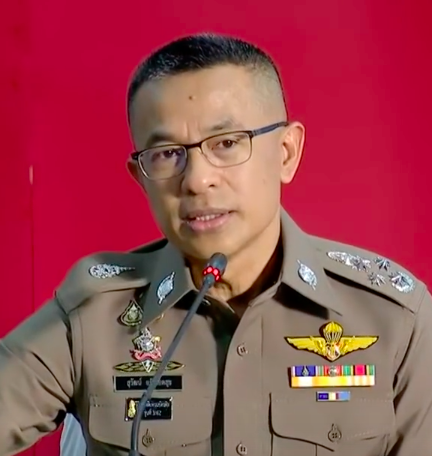
สุวัฒน์ แจ้งยอดสุข

| honorific-prefix = พลตำรวจเอก
| honorific-suffix = เครื่องราชอิสริยาภรณ์อันเป็นที่เชิดชูยิ่งช้างเผือก|ม.ป.ช., เครื่องราชอิสริยาภรณ์อันมีเกียรติยศยิ่งมงกุฎไทย|ม.ว.ม.
| name = สุวัฒน์ แจ้งยอดสุข
| image = Suwat Jangyodsuk.png
| order = วุฒิสภาไทย ชุดที่ 12|สมาชิกวุฒิสภา
| predecessor = พลตำรวจเอก จักรทิพย์ ชัยจินดา
| successor = พลตำรวจเอก ดำรงศักดิ์ กิตติประภัสร์
| term_label = สมาชิกโดยตำแหน่ง
| term_start = 6 ธันวาคม​ พ.ศ. 2563
| term_end = 30 กันยายน พ.ศ. 2565()
| order1 = ผู้บัญชาการตำรวจแห่งชาติ
| predecessor1 = พลตำรวจเอก จักรทิพย์ ชัยจินดา
| successor1 = พลตำรวจเอก ดำรงศักดิ์ กิตติประภัสร์
| term_start1 = 1 ตุลาคม พ.ศ. 2563
| term_end1 = 30 กันยายน พ.ศ. 2565()
| birth_place = อำเภอคลองเขื่อน จังหวัดฉะเชิงเทรา ประเทศไทย
| alma_mater = โรงเรียนเตรียมทหาร รุ่นที่ 20โรงเรียนนายร้อยตำรวจ รุ่นที่ 36
| serviceyears = พ.ศ. 2526–2565
| rank = ไฟล์:RTP OF-9 (Police General).svg|20px พลตำรวจเอก ราชกิจจานุเบกษา, ประกาศสำนักนายกรัฐมนตรี เรื่อง พระราชทานยศตำรวจชั้นนายพล เล่ม 136 ตอนที่ 49 ข หน้า 1 7 กันยายน 2562
| branch = สำนักงานตำรวจแห่งชาติ (ไทย)|สำนักงานตำรวจแห่งชาติ
| commands = สำนักงานตำรวจแห่งชาติ
| battles = เหตุกราดยิงที่จังหวัดนครราชสีมา พ.ศ. 2563|เหตุการณ์ชิงตัวประกันในเทอร์มินอล 21 โคราช ภารกิจสยบกราดยิงโคราช ‘บิ๊กแป๊ะ’นำบัญชาการ ‘สุชาติ-สุวัฒน์’ร่วมทัพตร. : ทะลุคนทะลวงข่าว
| signature = Suwat Chaengyotsuk signature (1).svg
| caption = สุวัฒน์ใน พ.ศ. 2565
พลตำรวจเอก สุวัฒน์ แจ้งยอดสุข (เกิด 20 ธันวาคม พ.ศ. 2504) ​ เป็นตำรวจ|นายตำรวจชาวไทย นายตำรวจ ราชองครักษ์ราชกิจจานุเบกษา, พระบรมราชโองการ ประกาศ แต่งตั้งนายทหารราชองครักษ์และนายตำรวจราชองครักษ์ เล่ม 137 ตอนพิเศษ 78 ง หน้า 13 3 เมษายน 2563ประธานกรรมการสำนักงานพัฒนาเทคโนโลยีอวกาศและภูมิสารสนเทศ สรุปข่าวการประชุมคณะรัฐมนตรี 24 มกราคม 2566
อดีตหัวหน้าผู้รับผิดชอบในสถานการณ์ฉุกเฉินที่มีความร้ายแรง คำสั่งนายกรัฐมนตรีที่ 36/2563 ผู้อำนวยการกองอำนวยการร่วมแก้ไขสถานการณ์ฉุกเฉินที่มีความร้ายแรง อดีตผู้บัญชาการตำรวจแห่งชาติ อดีตสมาชิกวุฒิสภาไทย ชุดที่ 12 อดีตรองผู้บัญชาการตำรวจแห่งชาติ อดีตผู้ช่วยผู้บัญชาการตำรวจแห่งชาติ อดีตผู้บัญชาการตำรวจภูธรภาค 1 อดีตผู้บัญชาการตำรวจสันติบาล
จากผลสำรวจ ตำรวจไทย|ตำรวจขวัญใจประชาชนแห่งปี พ.ศ. 2562 เขาได้รับการจัดให้อยู่ในอันดับ 5 ฉายาตำรวจปี 62 "จักรทิพย์" - พิทักษ์ 1 กึ่งทศวรรษ - โพสต์ทูเดย์ ฉายาตำรวจปี 2562 ผบ.ตร.พิทักษ์ 1 กึ่งทศวรรษ
== ประวัติ ==
พล.ต.อ.สุวัฒน์ แจ้งยอดสุข เกิดเมื่อวันที่ 20 ธันวาคม พ.ศ. 2504 ที่อำเภอคลองเขื่อน ฉะเชิงเทรา เป็นนักเรียนเตรียมทหารรุ่นที่ 20 รุ่นเดียวกับ พลเอกอภิรัชต์ คงสมพงษ์ ผู้บัญชาการทหารบก และนักเรียนนายร้อยตำรวจรุ่นที่ 36 รุ่นเดียวกับ พลตำรวจเอก จักรทิพย์ ชัยจินดา อดีตผู้บัญชาการตำรวจแห่งชาติ เริ่มรับราชการครั้งแรกเมื่อปี พ.ศ. 2526 ในตำแหน่ง รองสารวัตร สถานีตำรวจนครบาลหัวหมาก จนเมื่อ ต.ค. 2562 ได้ดำรงตำแหน่งรองผู้บัญชาการตำรวจแห่งชาติ และได้รับพระราชทานยศ พลตำรวจเอก
== การศึกษา ==
โรงเรียนเตรียมทหาร รุ่นที่ 20, โรงเรียนนายร้อยตำรวจ รุ่นที่ 36, ปริญญาโทวิทยาศาสตรมหาบัณฑิตสาขาคอมพิวเตอร์ จุฬาลงกรณ์มหาวิทยาลัย
=== หลักสูตรอื่น ๆ ===
วิทยาลัยป้องกันราชอาณาจักร รุ่นที่ 55
== การรับราชการ ==
* 25 พ.ย. 2552 - ผู้บังคับการ กองบังคับการอำนวยการถวายความปลอดภัย ผู้บังคับการกองบังคับการอำนวยการถวายความปลอดภัย
* 15 พ.ย. 2553 - ผู้บังคับการตำรวจนครบาล 6 ผู้บังคับการตำรวจนครบาล
* 23 ก.พ. 2555 - ผู้บังคับการกองวิจัย ผู้บังคับการกองวิจัย
* 1 ต.ค. 2555 - ผู้บังคับการสืบสวนสอบสวน ตำรวจภูธรภาค 3 ผู้บังคับการสืบสวนสอบสวน ตำรวจภูธรภาค 3
* 1 ต.ค. 2556 - รองผู้บัญชาการสำนักงานยุทธศาสตร์ตำรวจ รองผู้บัญชาการสำนักงานยุทธศาสตร์ตำรวจ
* 1 ต.ค. 2557 - รองผู้บัญชาการตำรวจนครบาล รองผู้บัญชาการตำรวจนครบาล
* 1 ต.ต. 2559 - กองบัญชาการตำรวจสันติบาล|ผู้บัญชาการตำรวจสันติบาล ผู้บัญชากองบัญชาการตำรวจสันติบาล
* 1 ต.ค. 2560 - ผู้บัญชาการตำรวจภูธรภาค 1 ผู้บัญชาการตำรวจภูธรภาค 1
* 1 ต.ค. 2561 - ผู้ช่วยผู้บัญชาการตำรวจแห่งชาติ ผู้ช่วยผู้บัญชาการตำรวจแห่งชาติ
* 1 ต.ค. 2562 - รองผู้บัญชาการตำรวจแห่งชาติ รองผู้บัญชาการตำรวจแห่งชาติ
* 1 ต.ค. 2563 - ผู้บัญชาการตำรวจแห่งชาติ ประกาศสำนักนายกรัฐมนตรี เรื่อง แต่งตั้งข้าราชการตำรวจ หน้า ๑
เล่ม ๑๓๗ ตอนพิเศษ ๒๒๓ ง ราชกิจจานุเบกษา ๒๔ กันยายน ๒๕๖๓
== เครื่องราชอิสริยาภรณ์ ==
ราชกิจจานุเบกษา, ประกาศสำนักนายกรัฐมนตรี เรื่อง พระราชทานเครื่องราชอิสริยาภรณ์อันเป็นที่เชิดชูยิ่งช้างเผือกและเครื่องราชอิสริยาภรณ์อันมีเกียรติยศยิ่งมงกุฎไทย ประจำปี ๒๕๖๓, เล่ม ๑๓๘ ตอนพิเศษ ๑ ข หน้า ๒๗๔, ๒๒ มกราคม ๒๕๖๔
ราชกิจจานุเบกษา, ประกาศสำนักนายกรัฐมนตรี เรื่อง พระราชทานเครื่องราชอิสริยาภรณ์อันเป็นที่เชิดชูยิ่งช้างเผือกและเครื่องราชอิสริยาภรณ์อันมีเกียรติยศยิ่งมงกุฎไทย ประจำปี ๒๕๖๐, เล่ม ๑๓๔ ตอนที่ ๔๗ ข หน้า ๒๘, ๒๘ กันยายน ๒๕๖๐
ราชกิจจานุเบกษา, ประกาศสำนักนายกรัฐมนตรี เรื่อง พระราชทานเหรียญพิทักษ์เสรีชน, เล่ม ๑๔๐ ตอนที่ ๑๓ ข หน้า ๘๓, ๒๗ มีนาคม ๒๕๖๖
ราชกิจจานุเบกษา, ประกาศสำนักนายกรัฐมนตรี เรื่อง พระราชทานเหรียญจักรมาลาและเหรียญจักรพรรดิมาลา ประจำปี ๒๕๖๐, เล่ม ๑๓๔ ตอนที่ ๕๒ ข หน้า ๒, ๑๖ ตุลาคม ๒๕๖๐
== อ้างอิง ==
หมวดหมู่:บุคคลจากอำเภอคลองเขื่อน
หมวดหมู่:ตำรวจชาวไทย
หมวดหมู่:อธิบดีกรมตำรวจและผู้บัญชาการตำรวจแห่งชาติ
หมวดหมู่:สำนักงานพัฒนาเทคโนโลยีอวกาศและภูมิสารสนเทศ
หมวดหมู่:ผู้ได้รับเครื่องราชอิสริยาภรณ์ ม.ป.ช.
หมวดหมู่:ผู้ได้รับเครื่องราชอิสริยาภรณ์ ม.ว.ม.